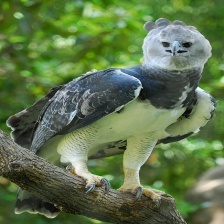
Species: HARPY EAGLE
Scientific name: HARPIA HARPYJA